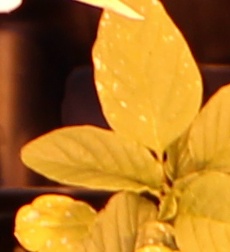
Label: Palmer Amaranth